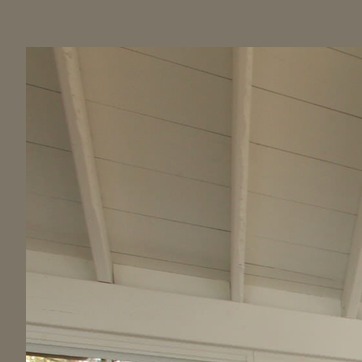
Material: painted